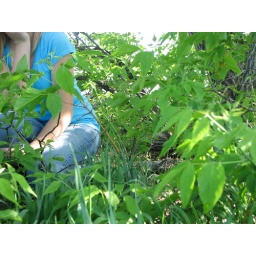
&lt;i&gt;If I keep a green bough in my heart, then the singing bird will come.&lt;/i&gt;